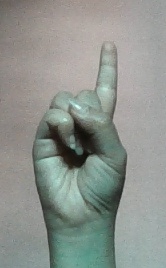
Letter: bb